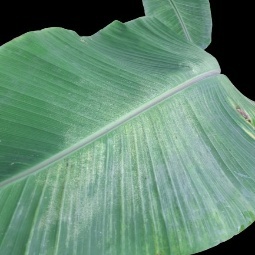
Label: Sulphur